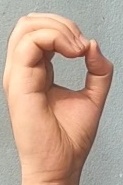
ASL sign: O